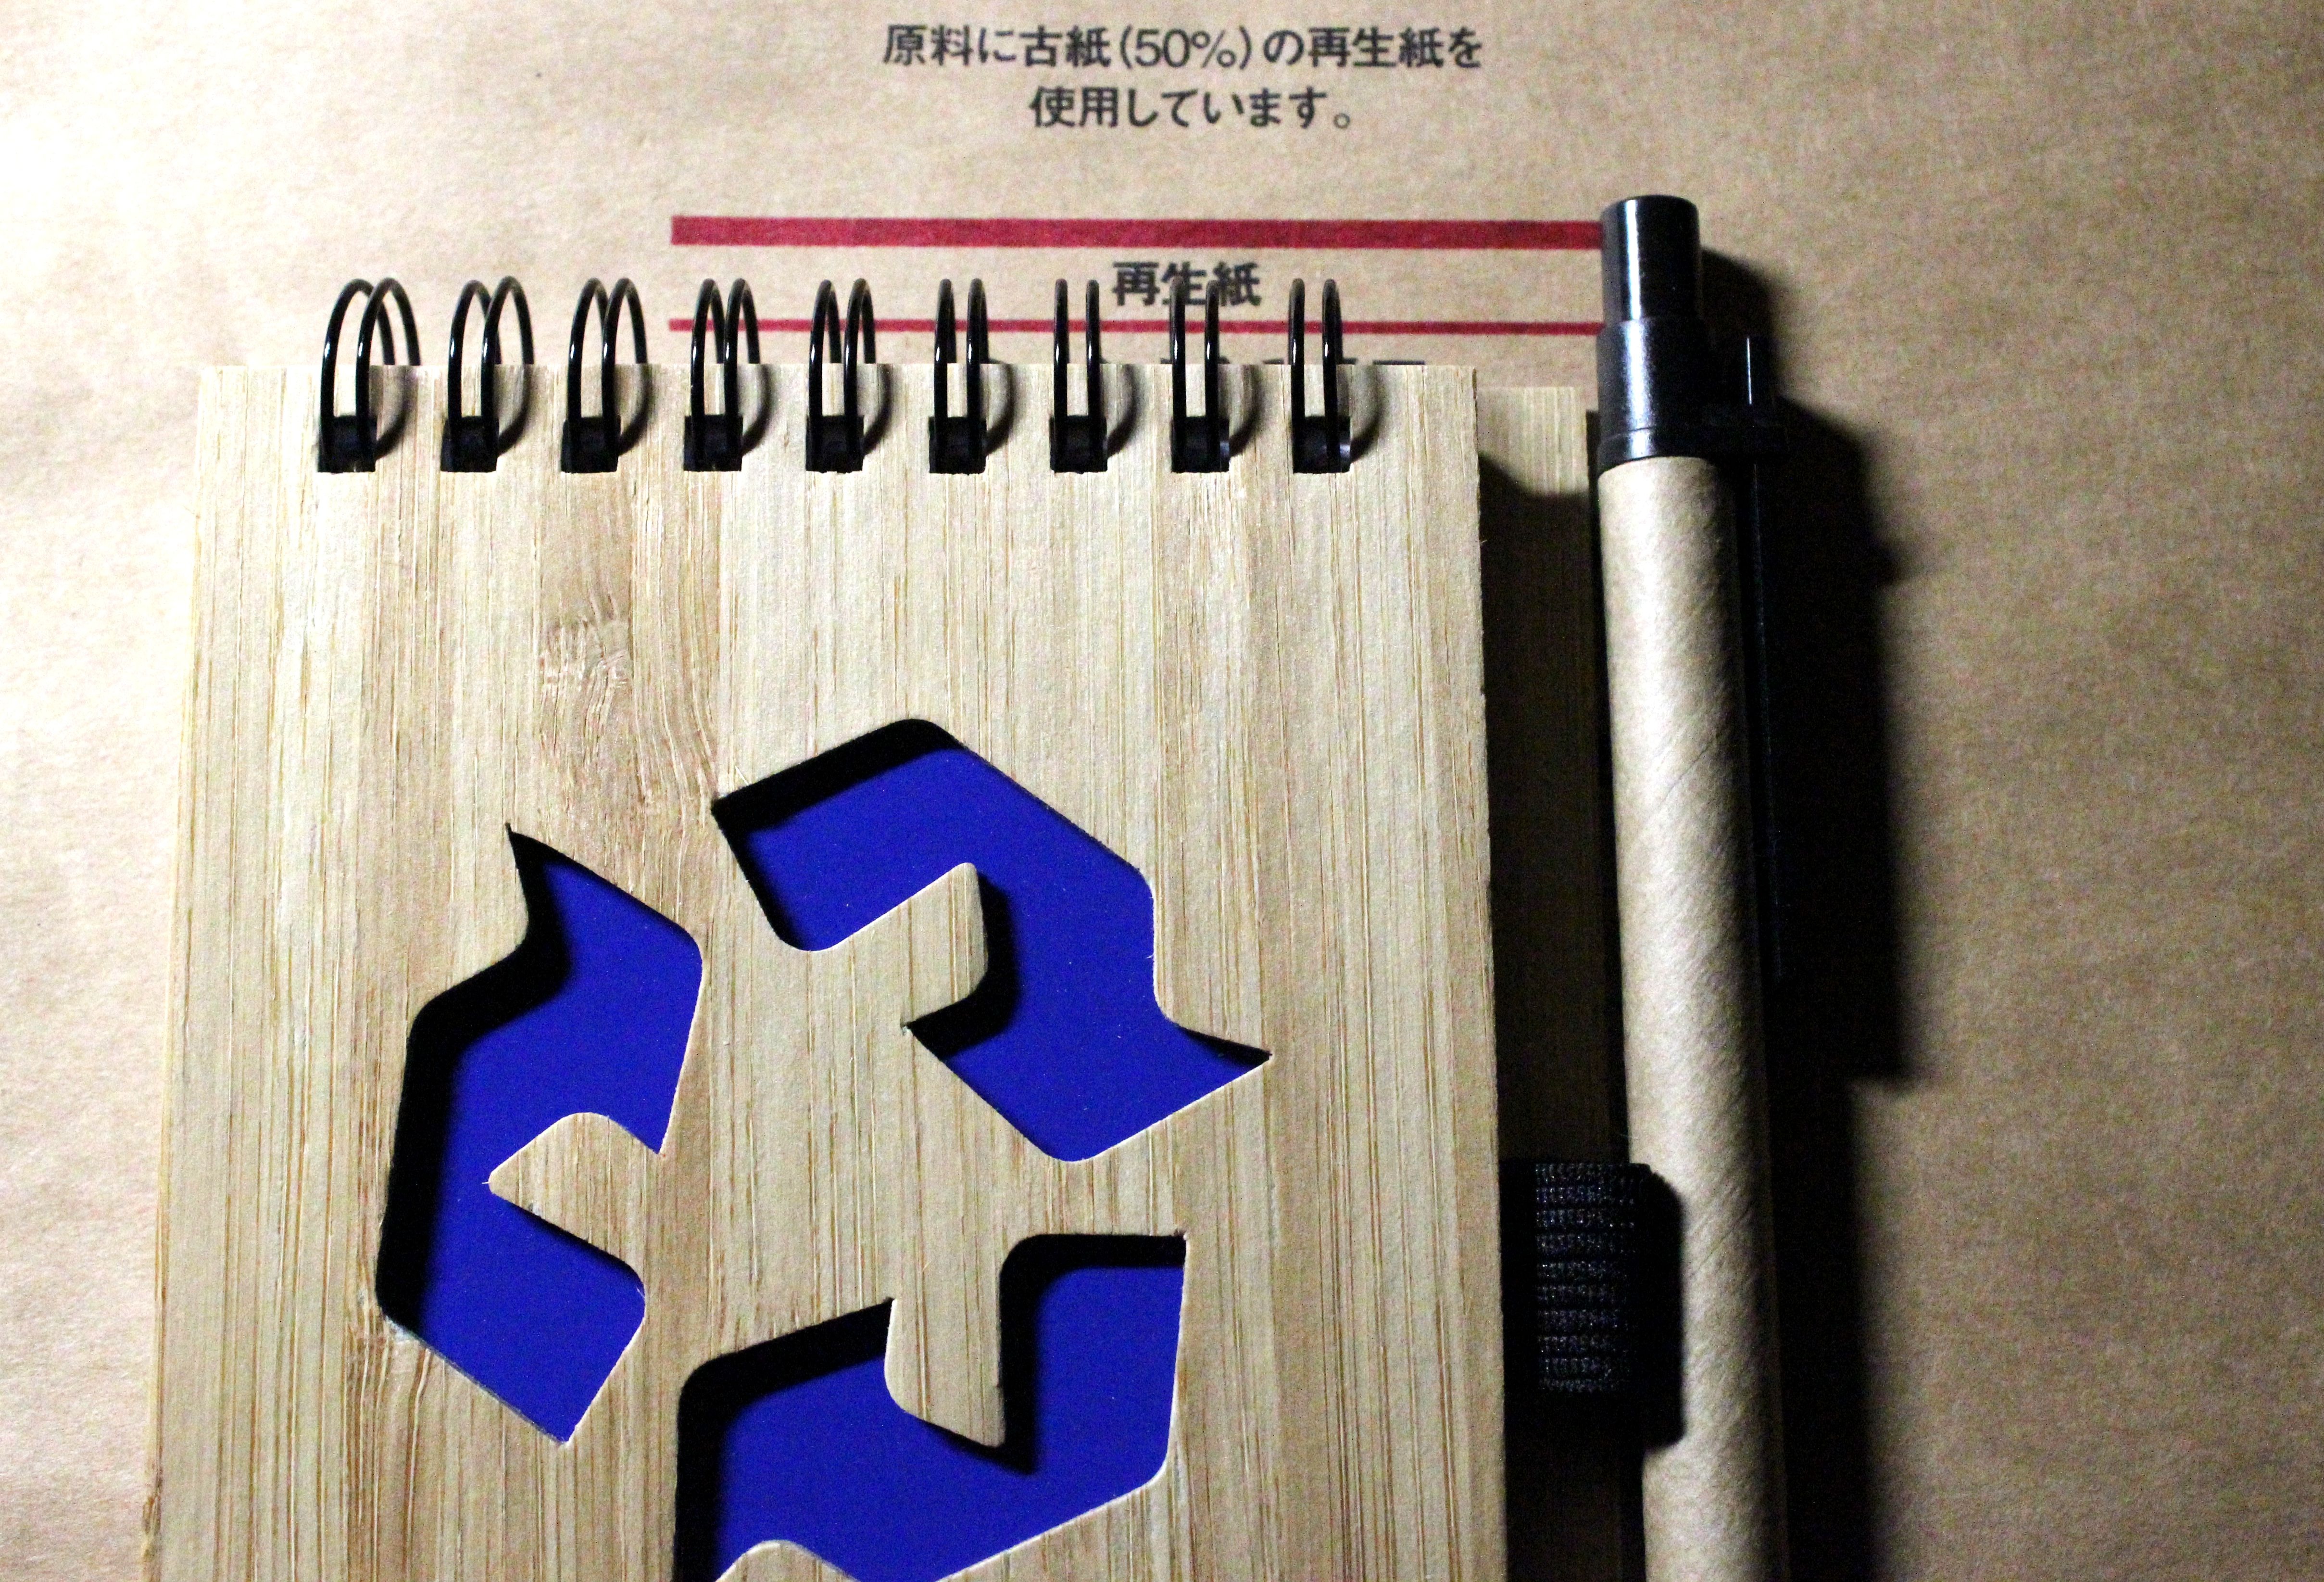
number, brand, font, recycled, recover, muji